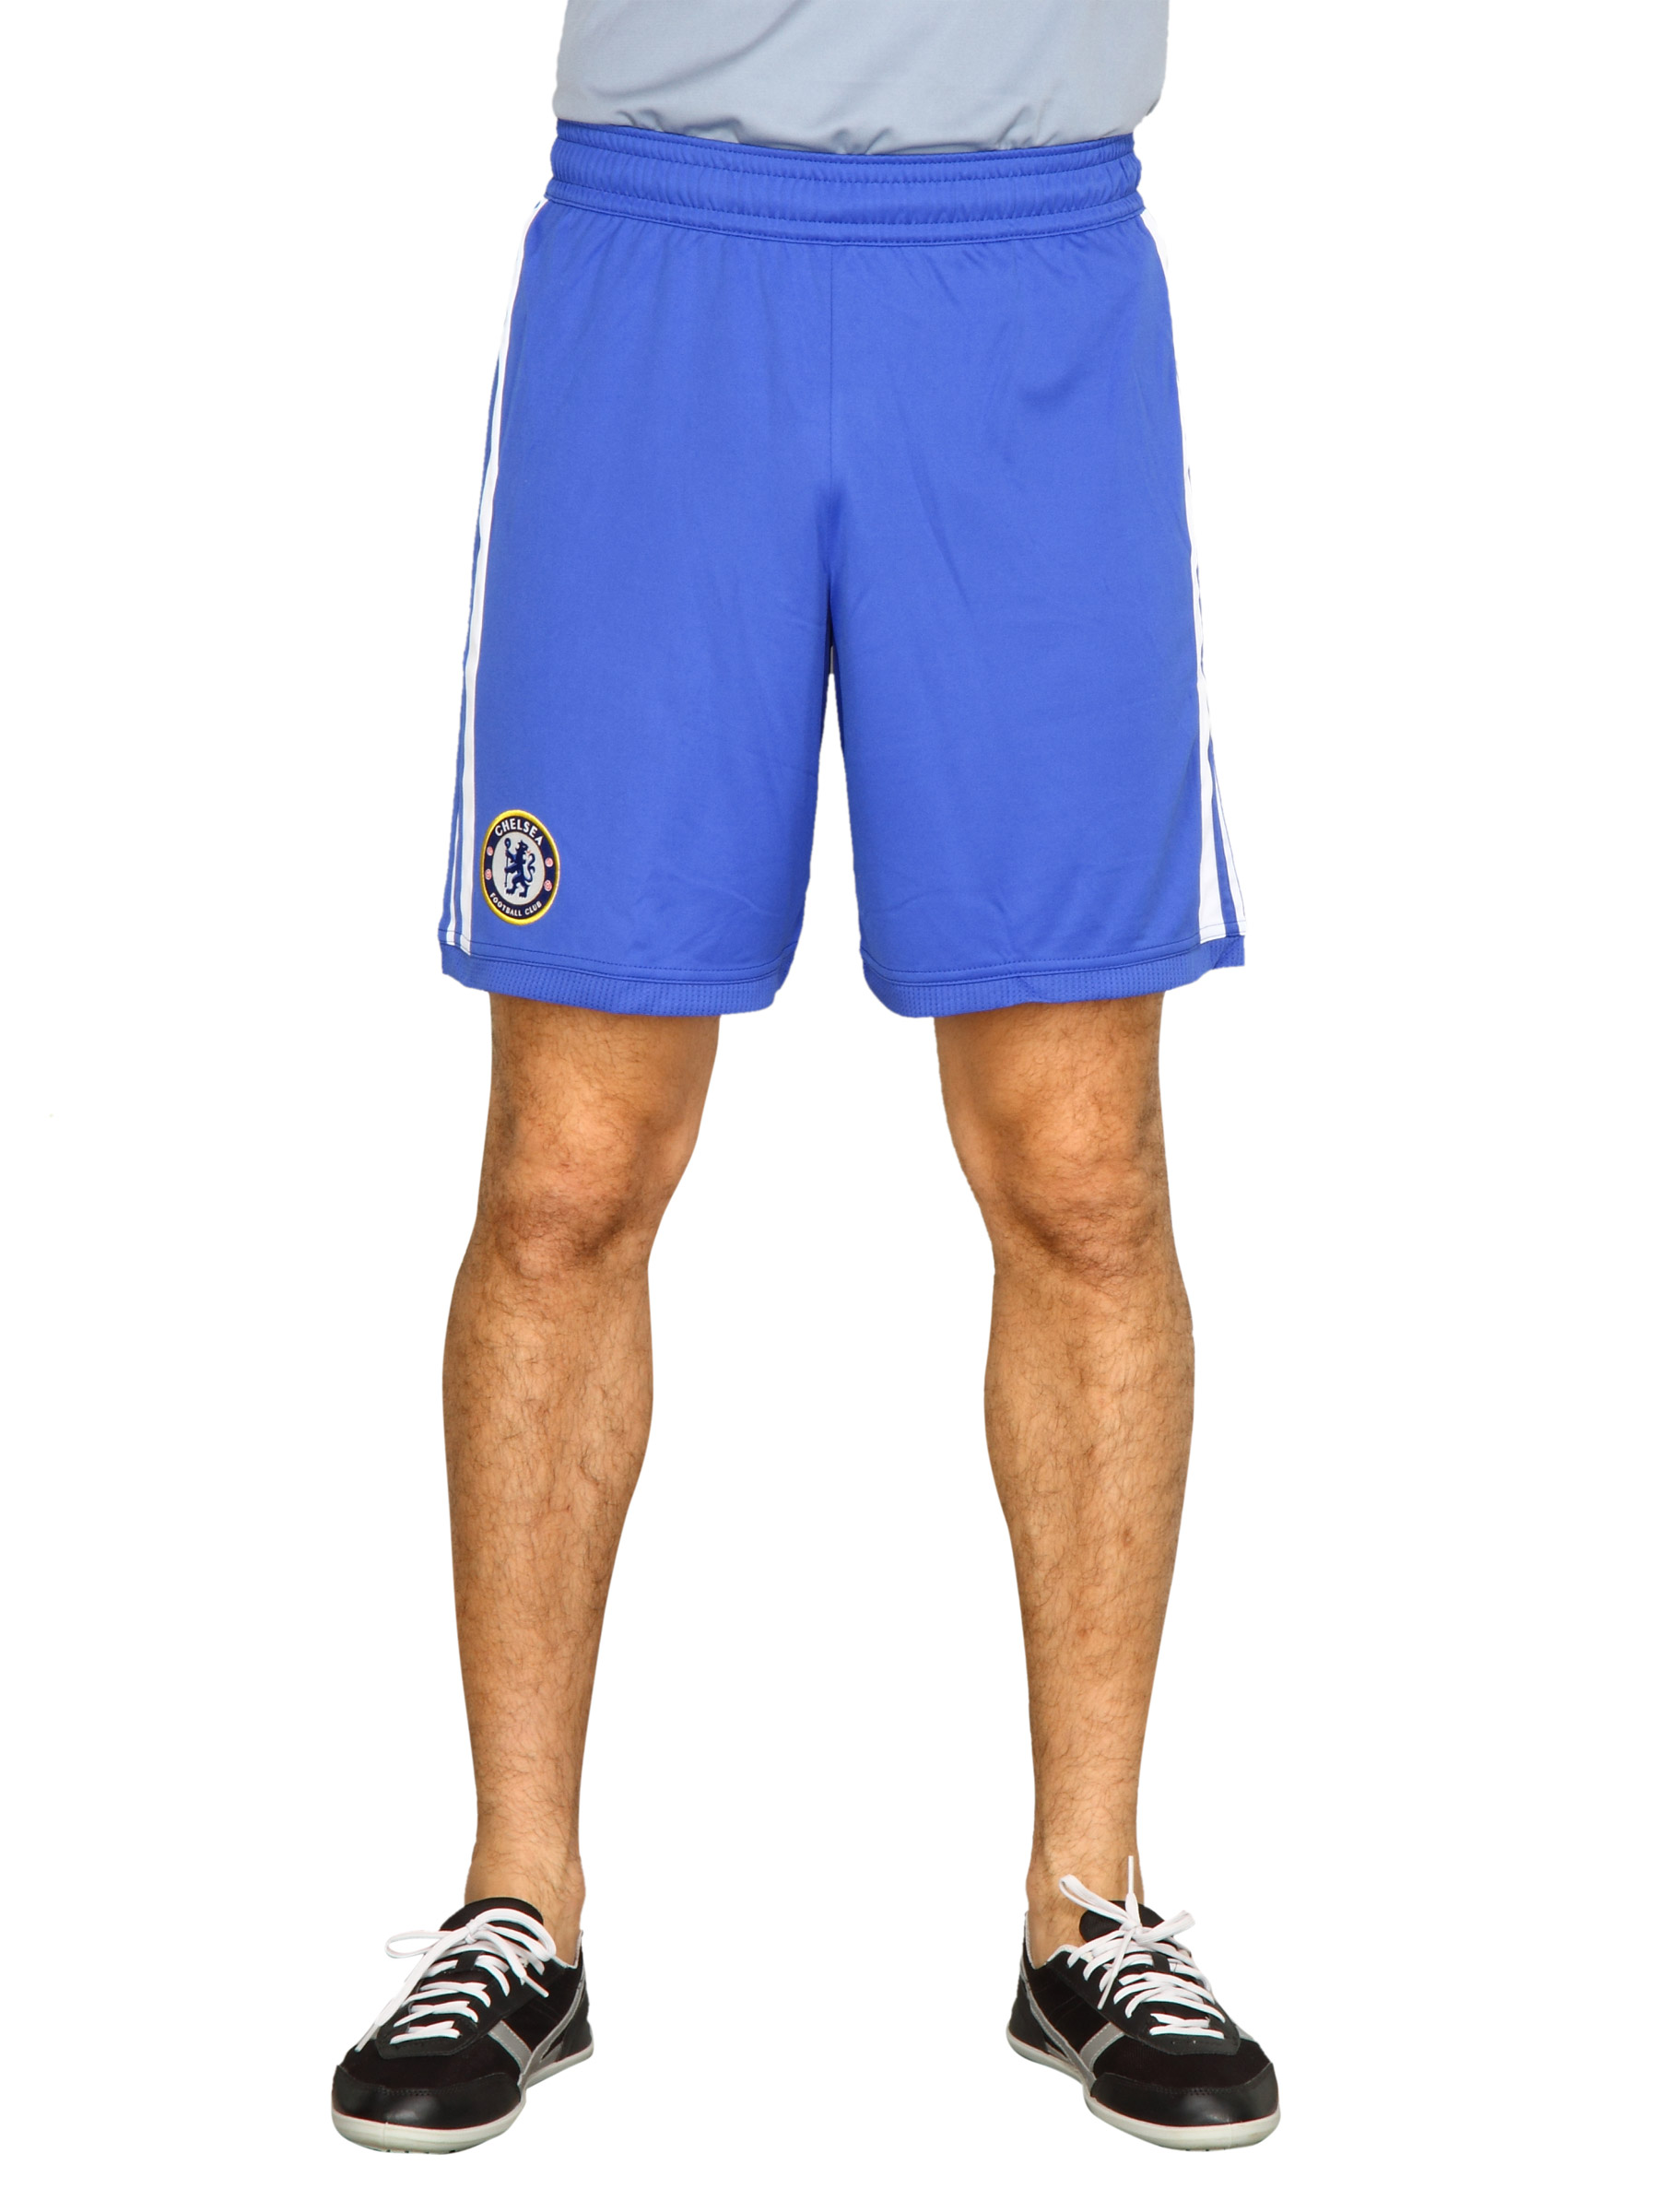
ADIDAS Men Cfc H Sho Blue Shorts
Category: Apparel / Bottomwear / Shorts
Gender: Men
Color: Blue
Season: Fall 2011
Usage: Sports